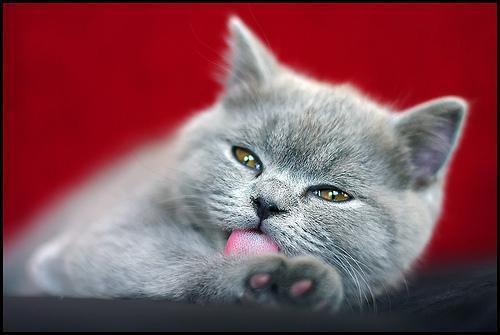
British Shorthair